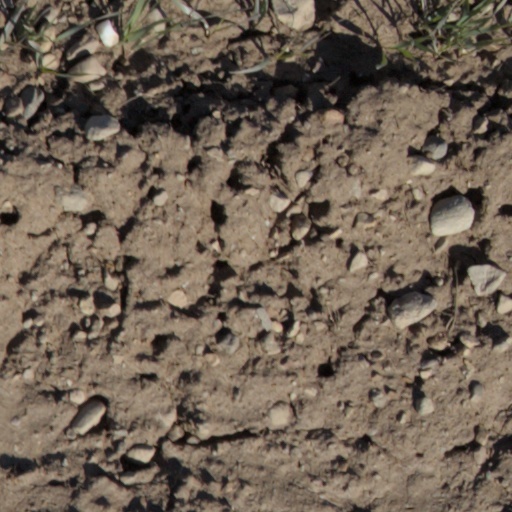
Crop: wheat